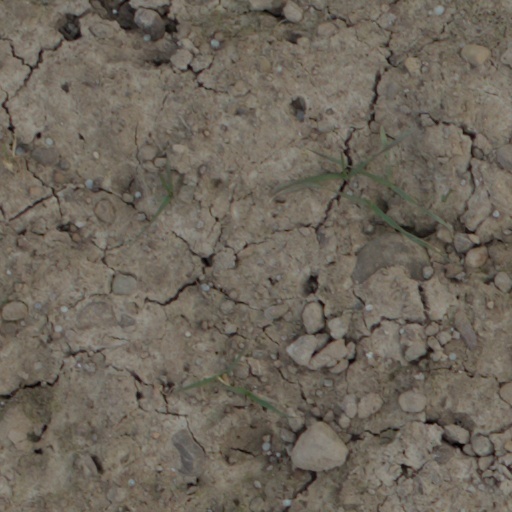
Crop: wheat